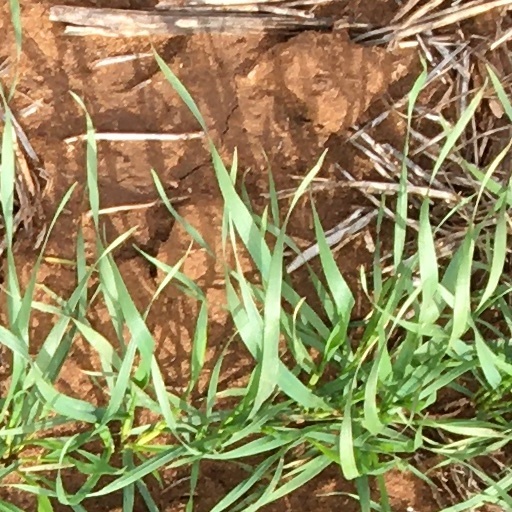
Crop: wheat